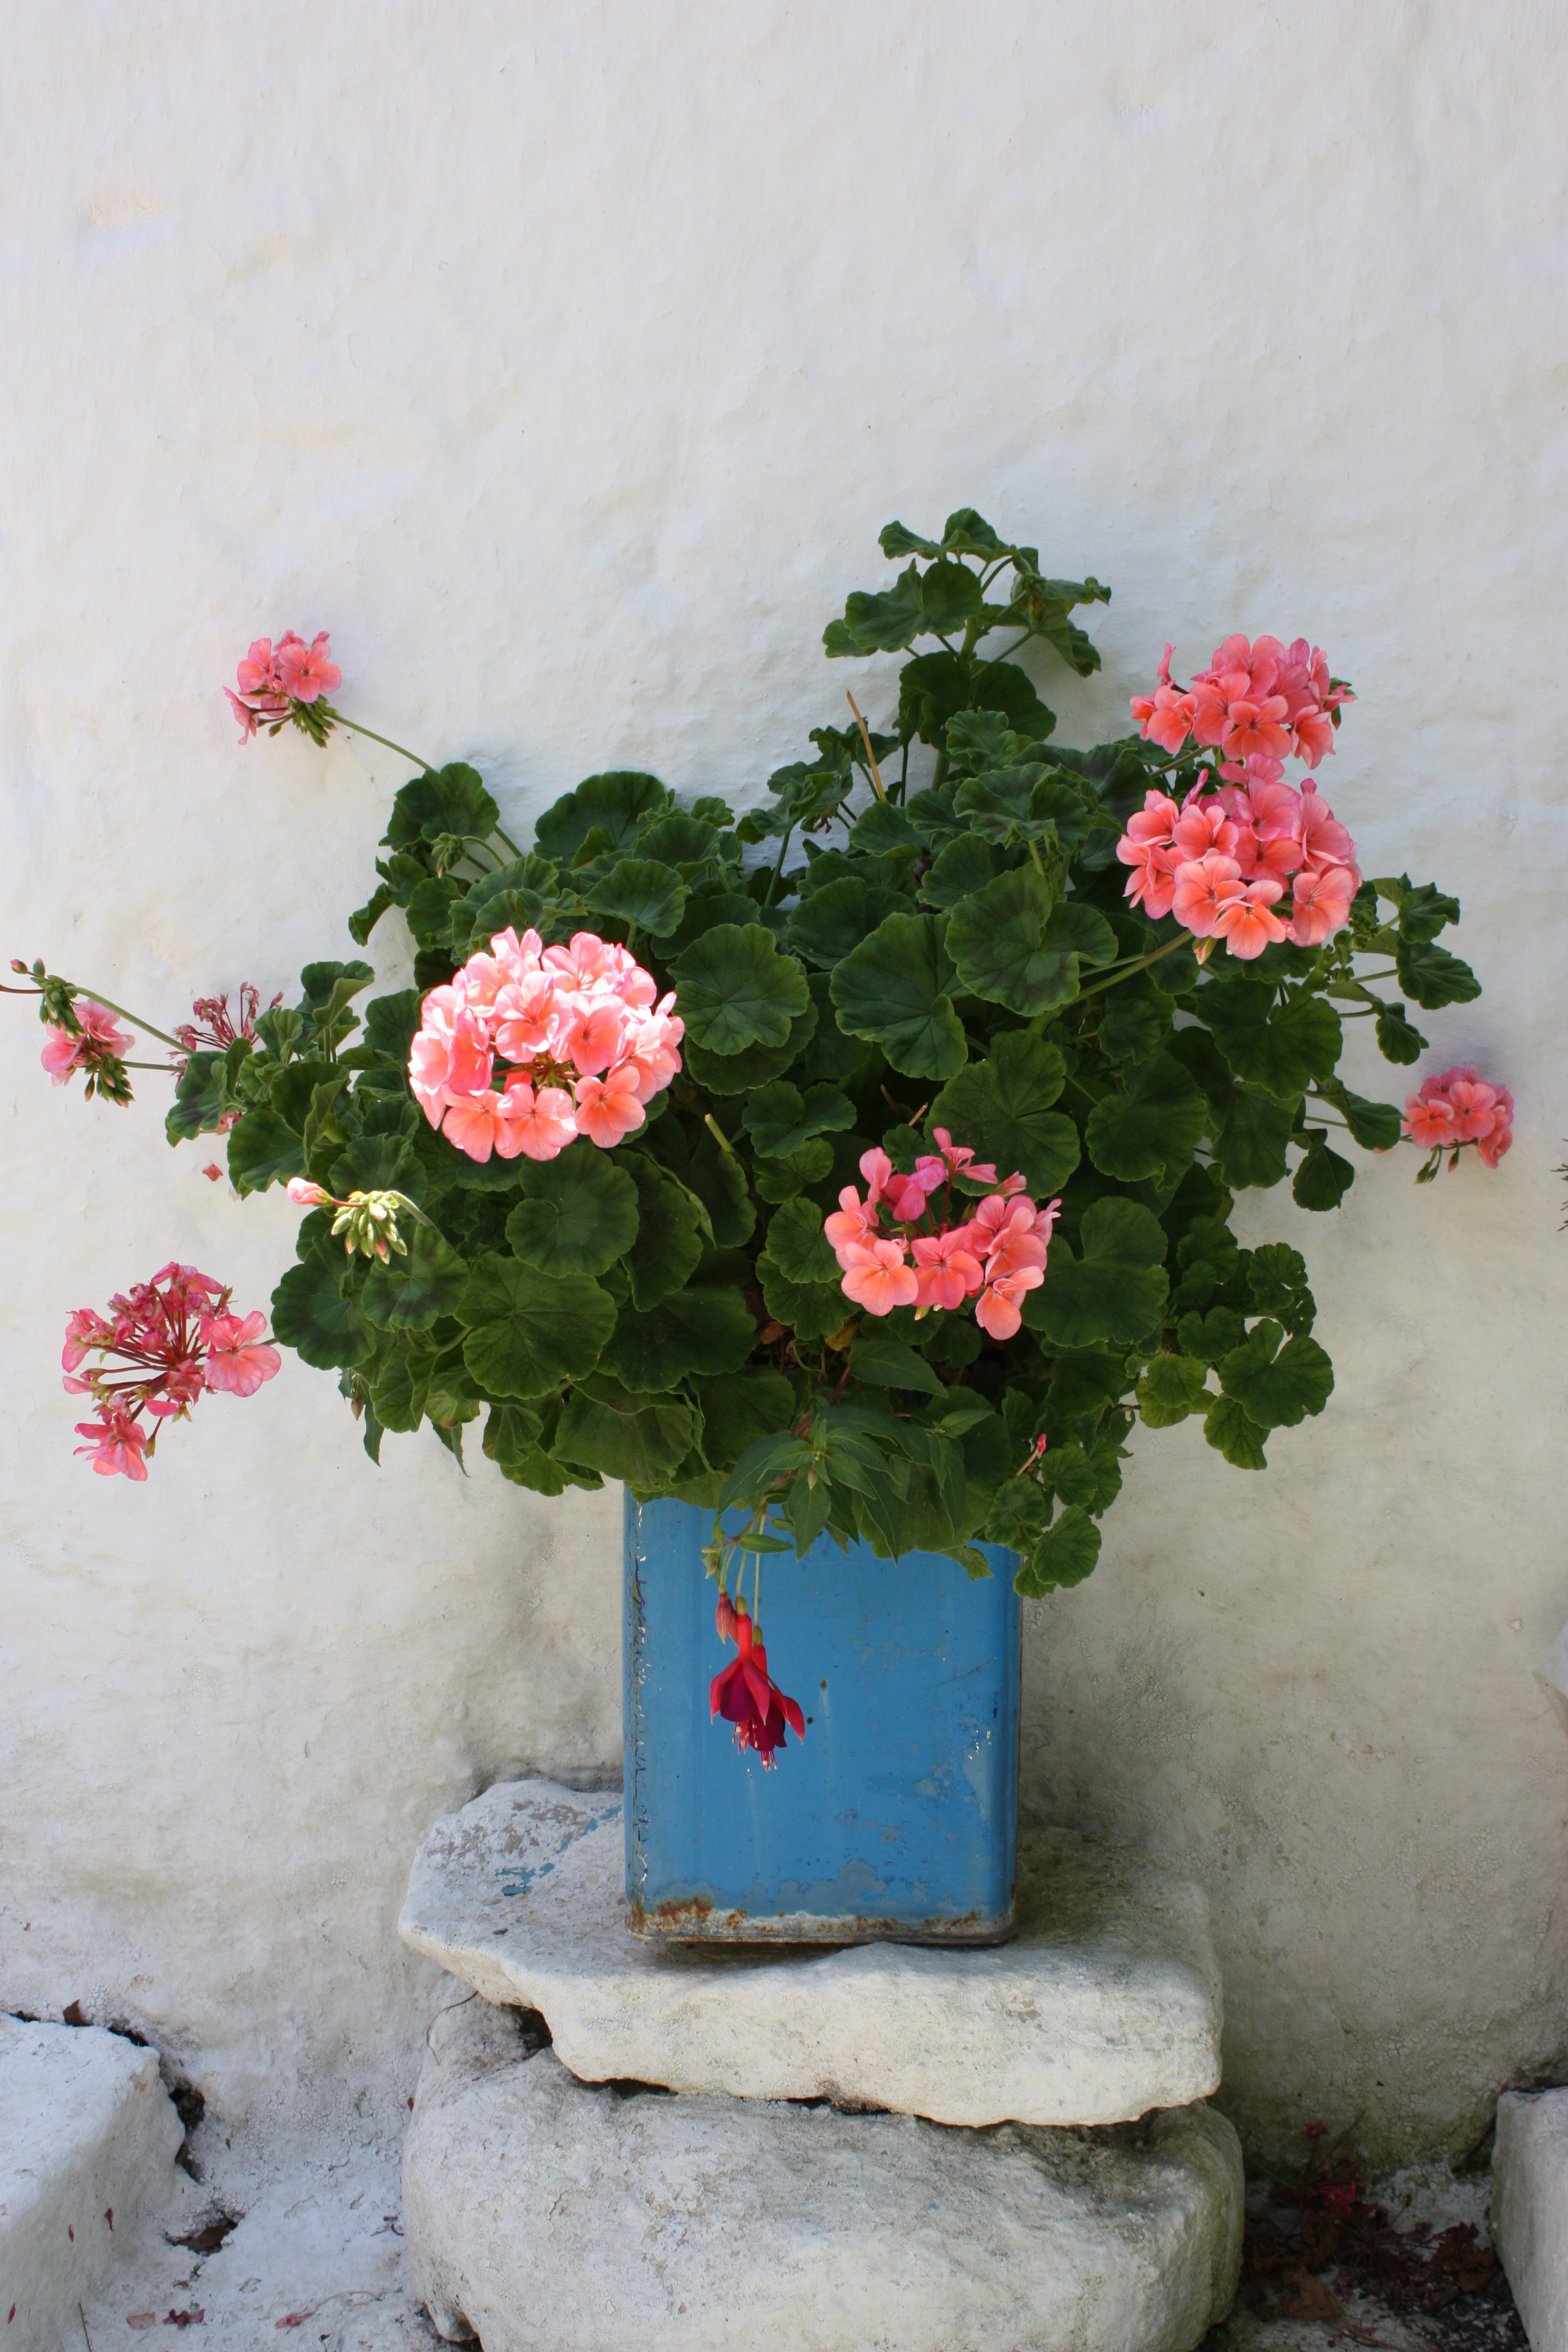
plant, flower, rose, red, flora, art, flowerpot, floristry, flowering plant, garden roses, rose family, flower bouquet, floral design, land plant, flower arranging